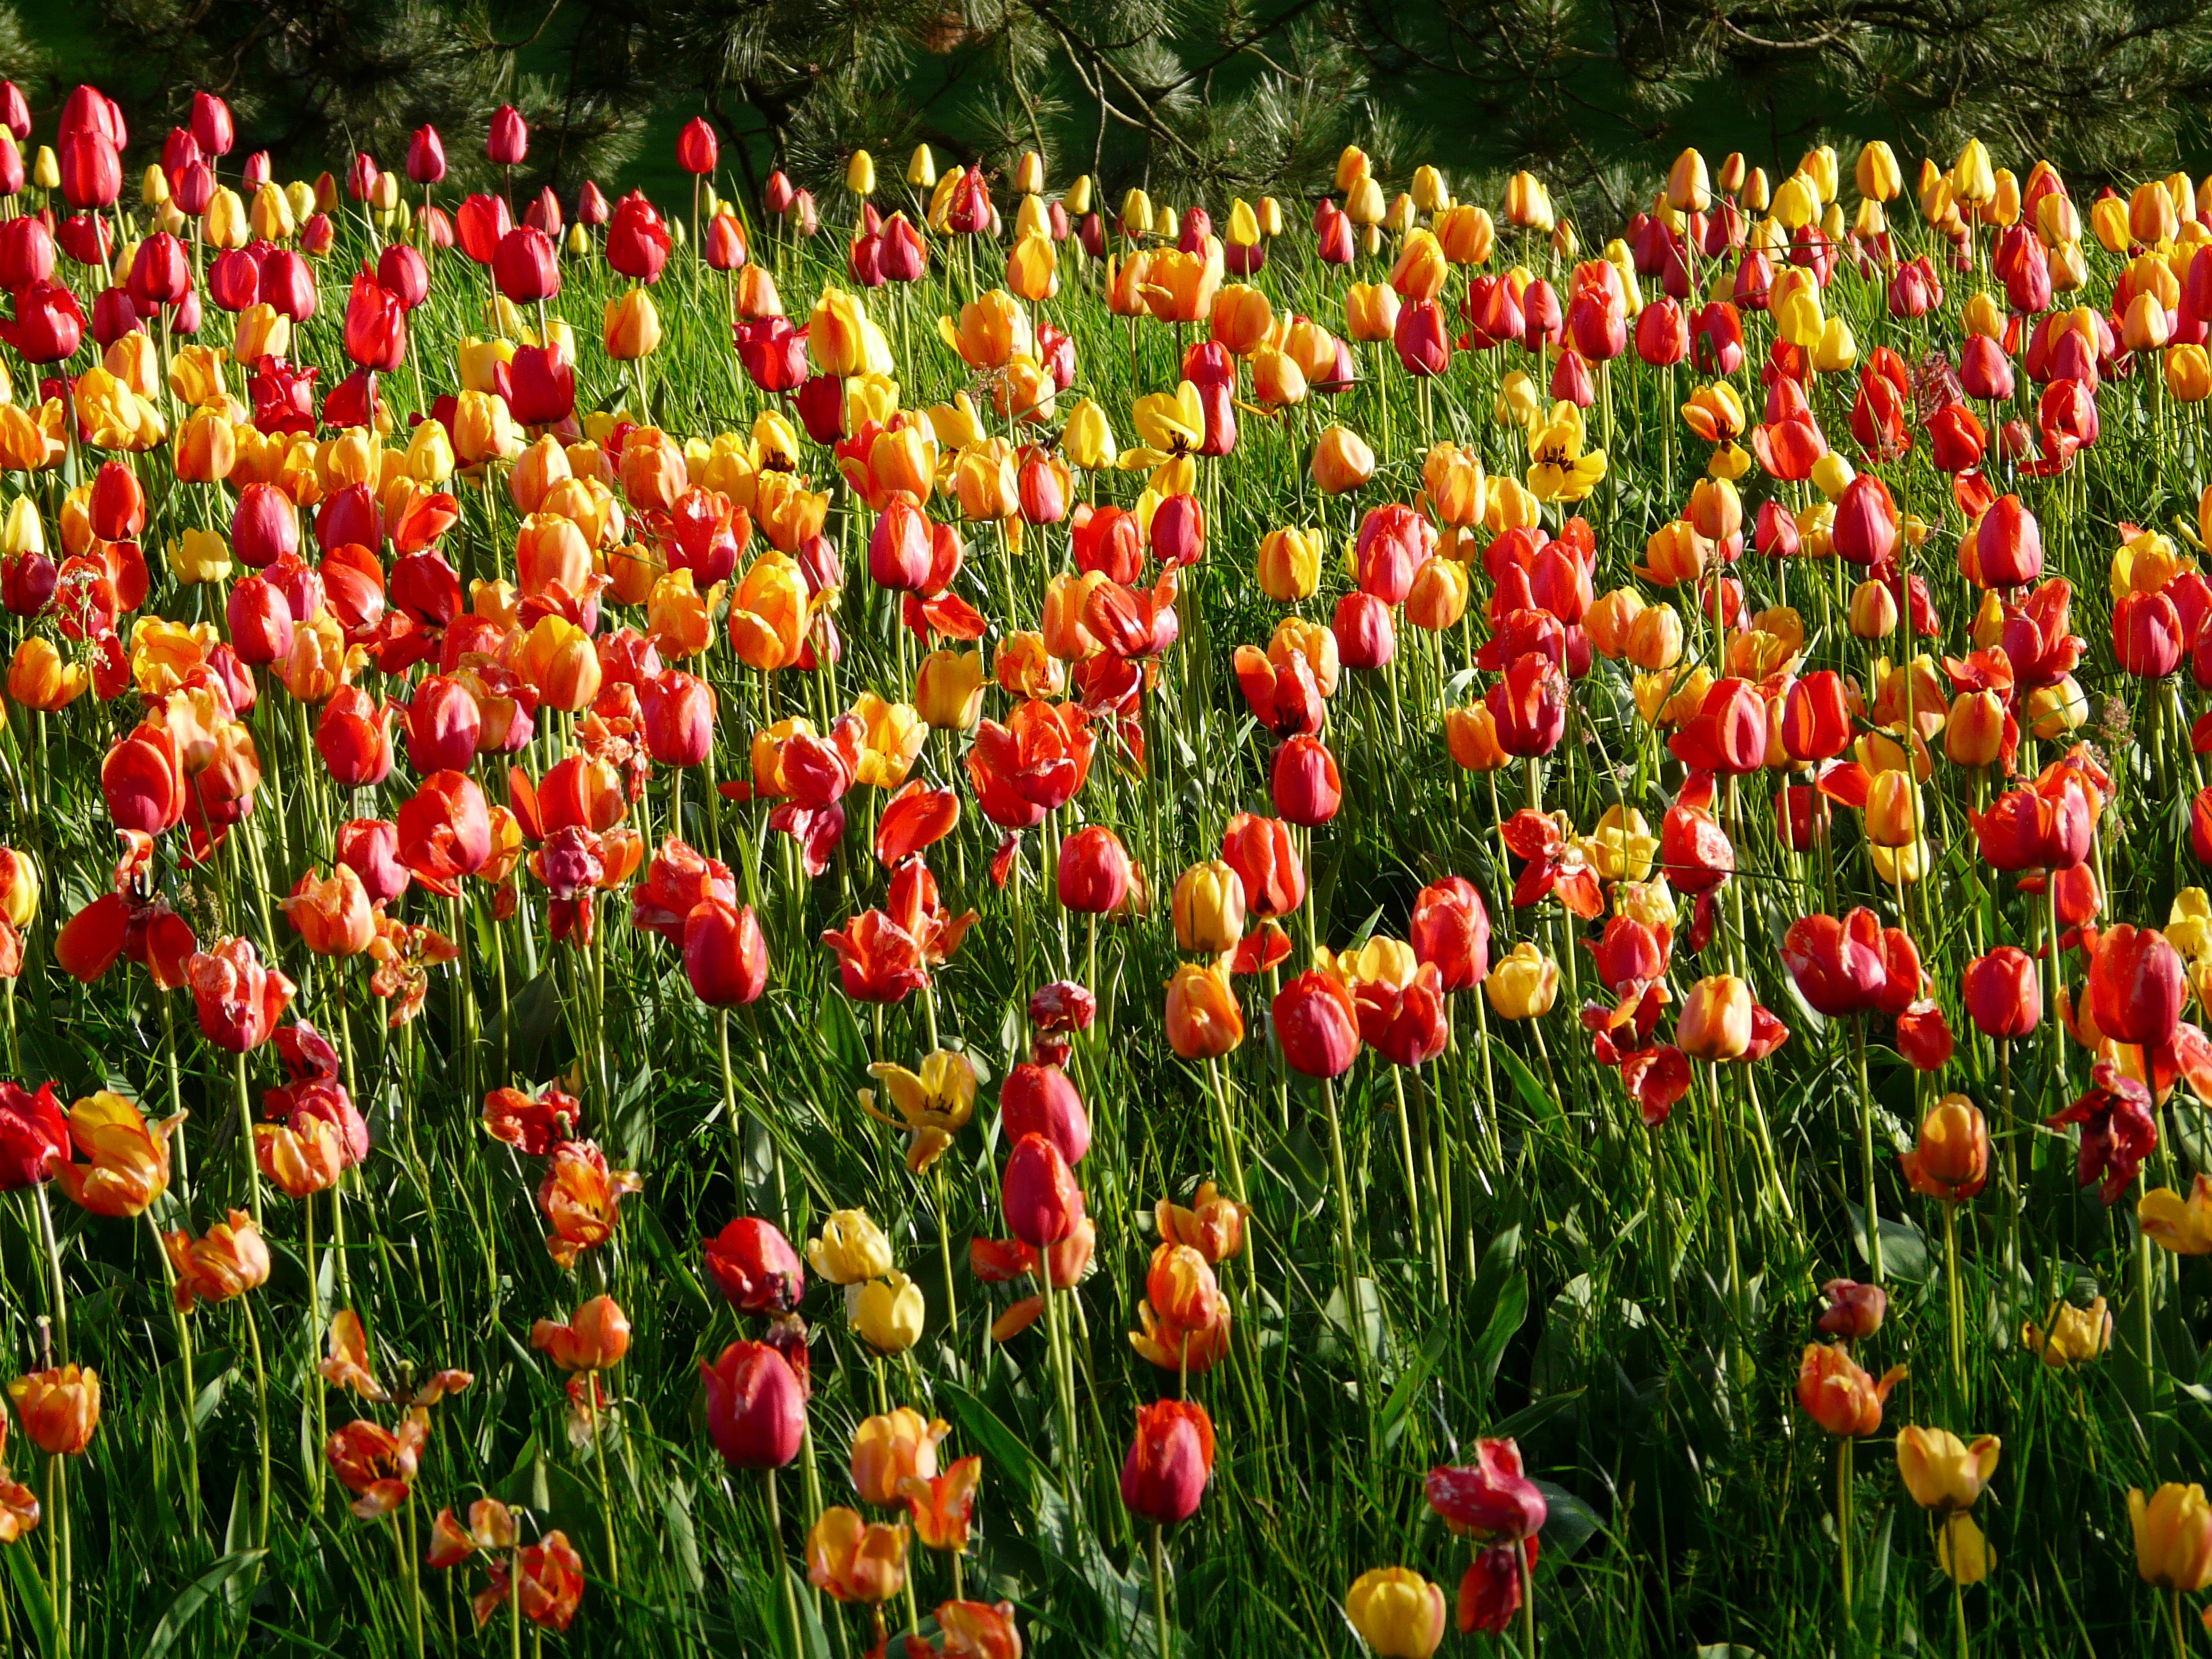
landscape, nature, outdoor, blossom, plant, field, sunlight, flower, bloom, floral, idyllic, tulip, spring, red, colourful, color, park, fresh, colorful, yellow, garden, flora, flowers, flower bed, background image, background, design, happiness, bed, bright, beautiful, day, tulips, colored, planting, floristry, tulipa, ornamental plant, blossomed, sunny day, tulpenbluete, flowering plant, lily family, floral design, tulip field, land plant, glu ck, agricultural scene, garden cups, tulip meadow, plant bed